Obscurantism

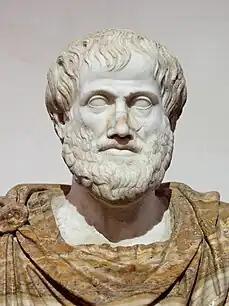
Aristotle

In the essay "Why I Am Not a Conservative" (1960), the economist Friedrich von Hayek said that political conservatism is ideologically unrealistic, because of the conservative person's inability to adapt to changing human realities and refusal to offer a positive political program that benefits everyone in a society. In that context, Hayek used the term "obscurantism" differently, to denote and describe the denial of the empirical truth of scientific theory, because of the disagreeable moral consequences that might arise from acceptance of fact.